Dee Lampton

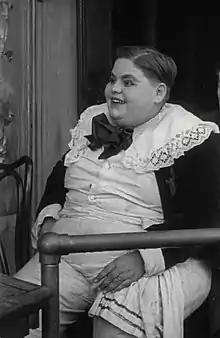
Dee Lampton in A Night in the Show (1915)

Dee Lampton (October 6, 1898 – September 2, 1919) was an American film actor of the silent era. Lampton was born in Fort Worth, Texas, and died of appendicitis in Los Angeles on September 2, 1919.